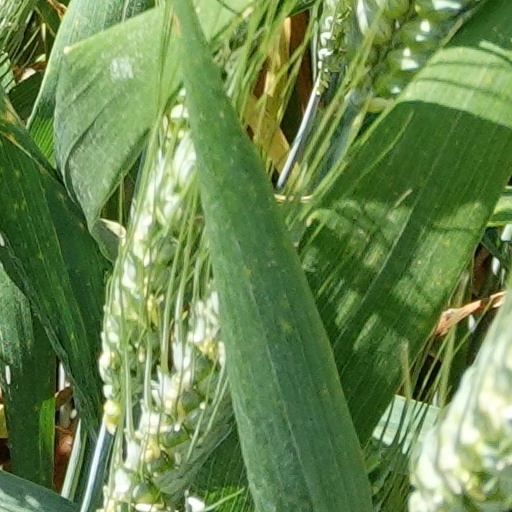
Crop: wheat